Michelle Lambert

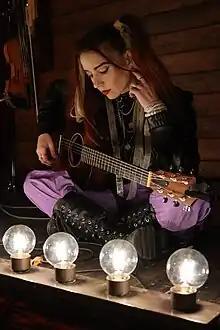
Lambert during soundcheck in 2023

Born in Covelo, California, and raised in the Bay Area, Michelle Lambert started studying the violin when she was two years old under the Suzuki Method. At the age of 14 she was already working as a professional violinist in Northern California. In 2008, she moved to Boston where she attended the Berklee College of Music on a full scholarship, majoring in Professional Music.